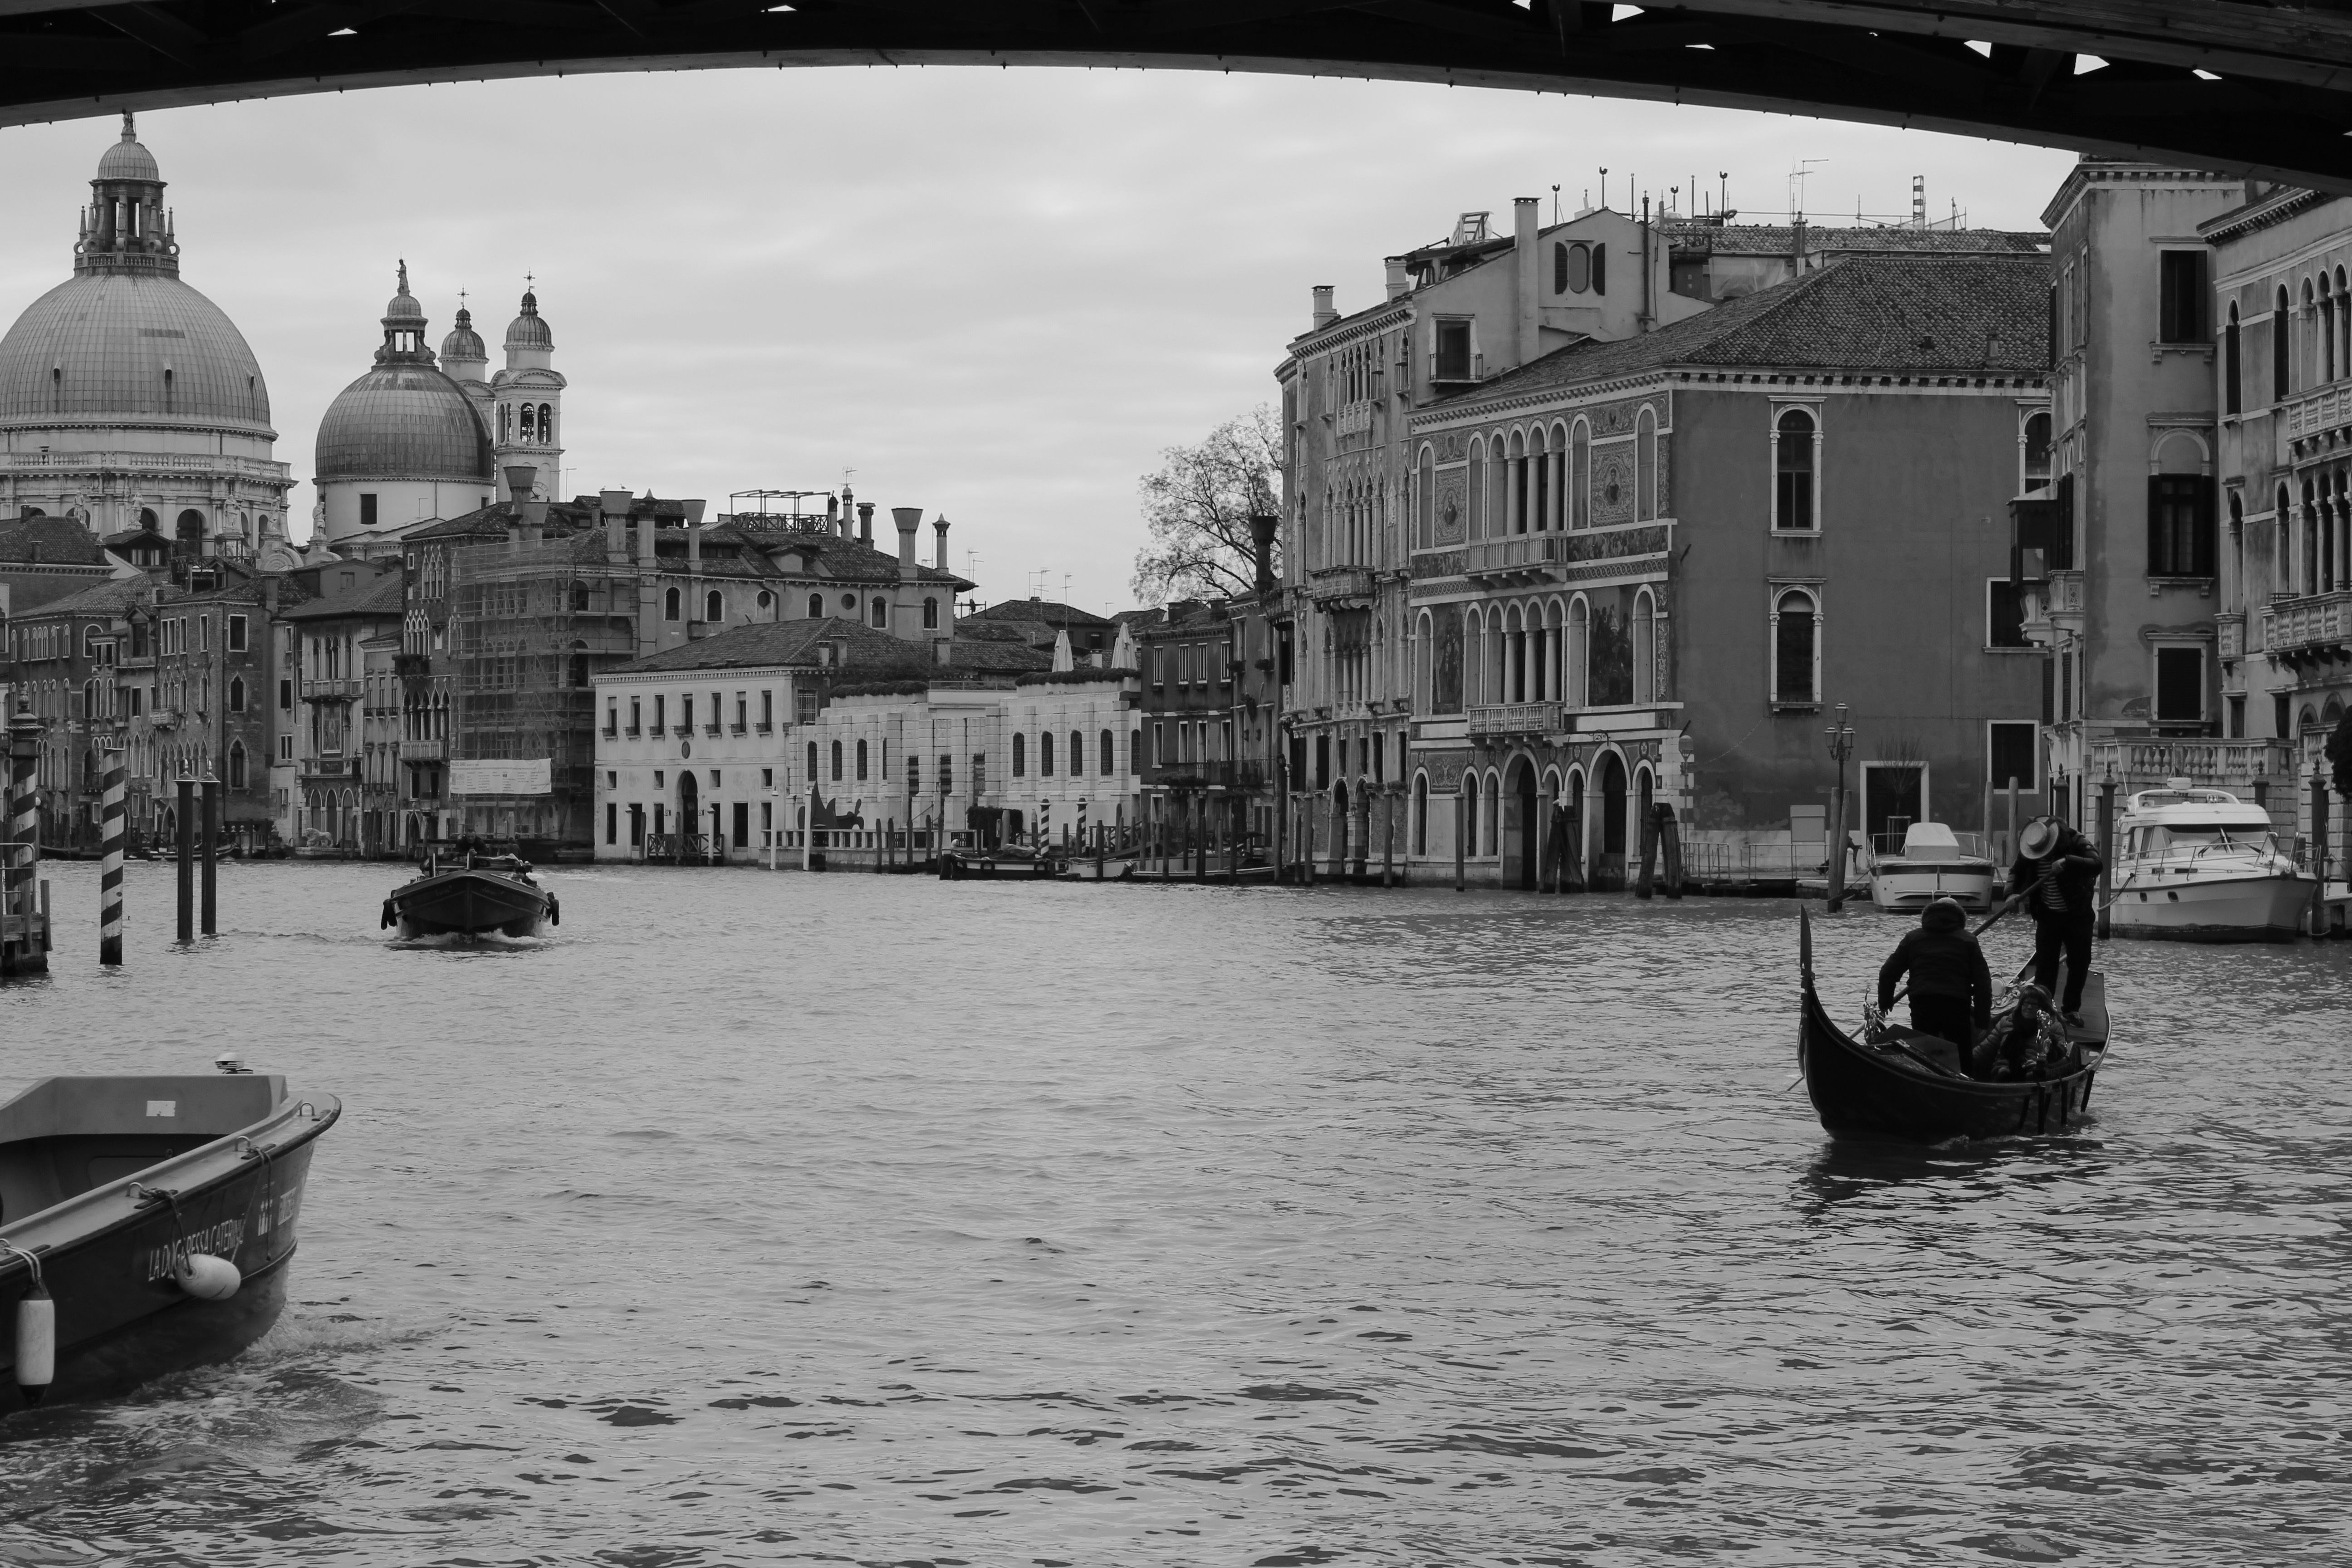
water, black and white, boat, photography, building, old, city, canal, cityscape, vehicle, landmark, italy, venice, monochrome, tourism, waterway, famous, gondola, venetian, monochrome photography